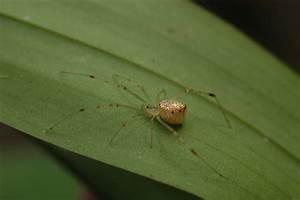
spider